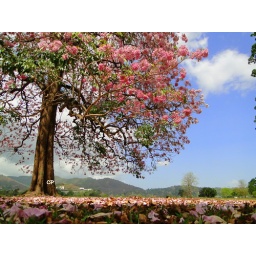
pink poui tree in the Queen's park savannah. Northern Range in the background